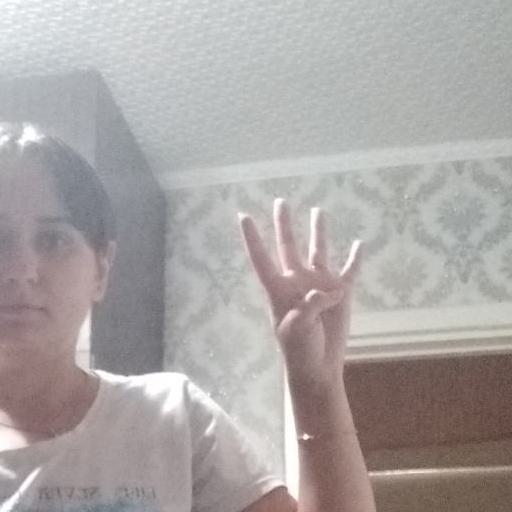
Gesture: four